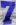
Number: 7